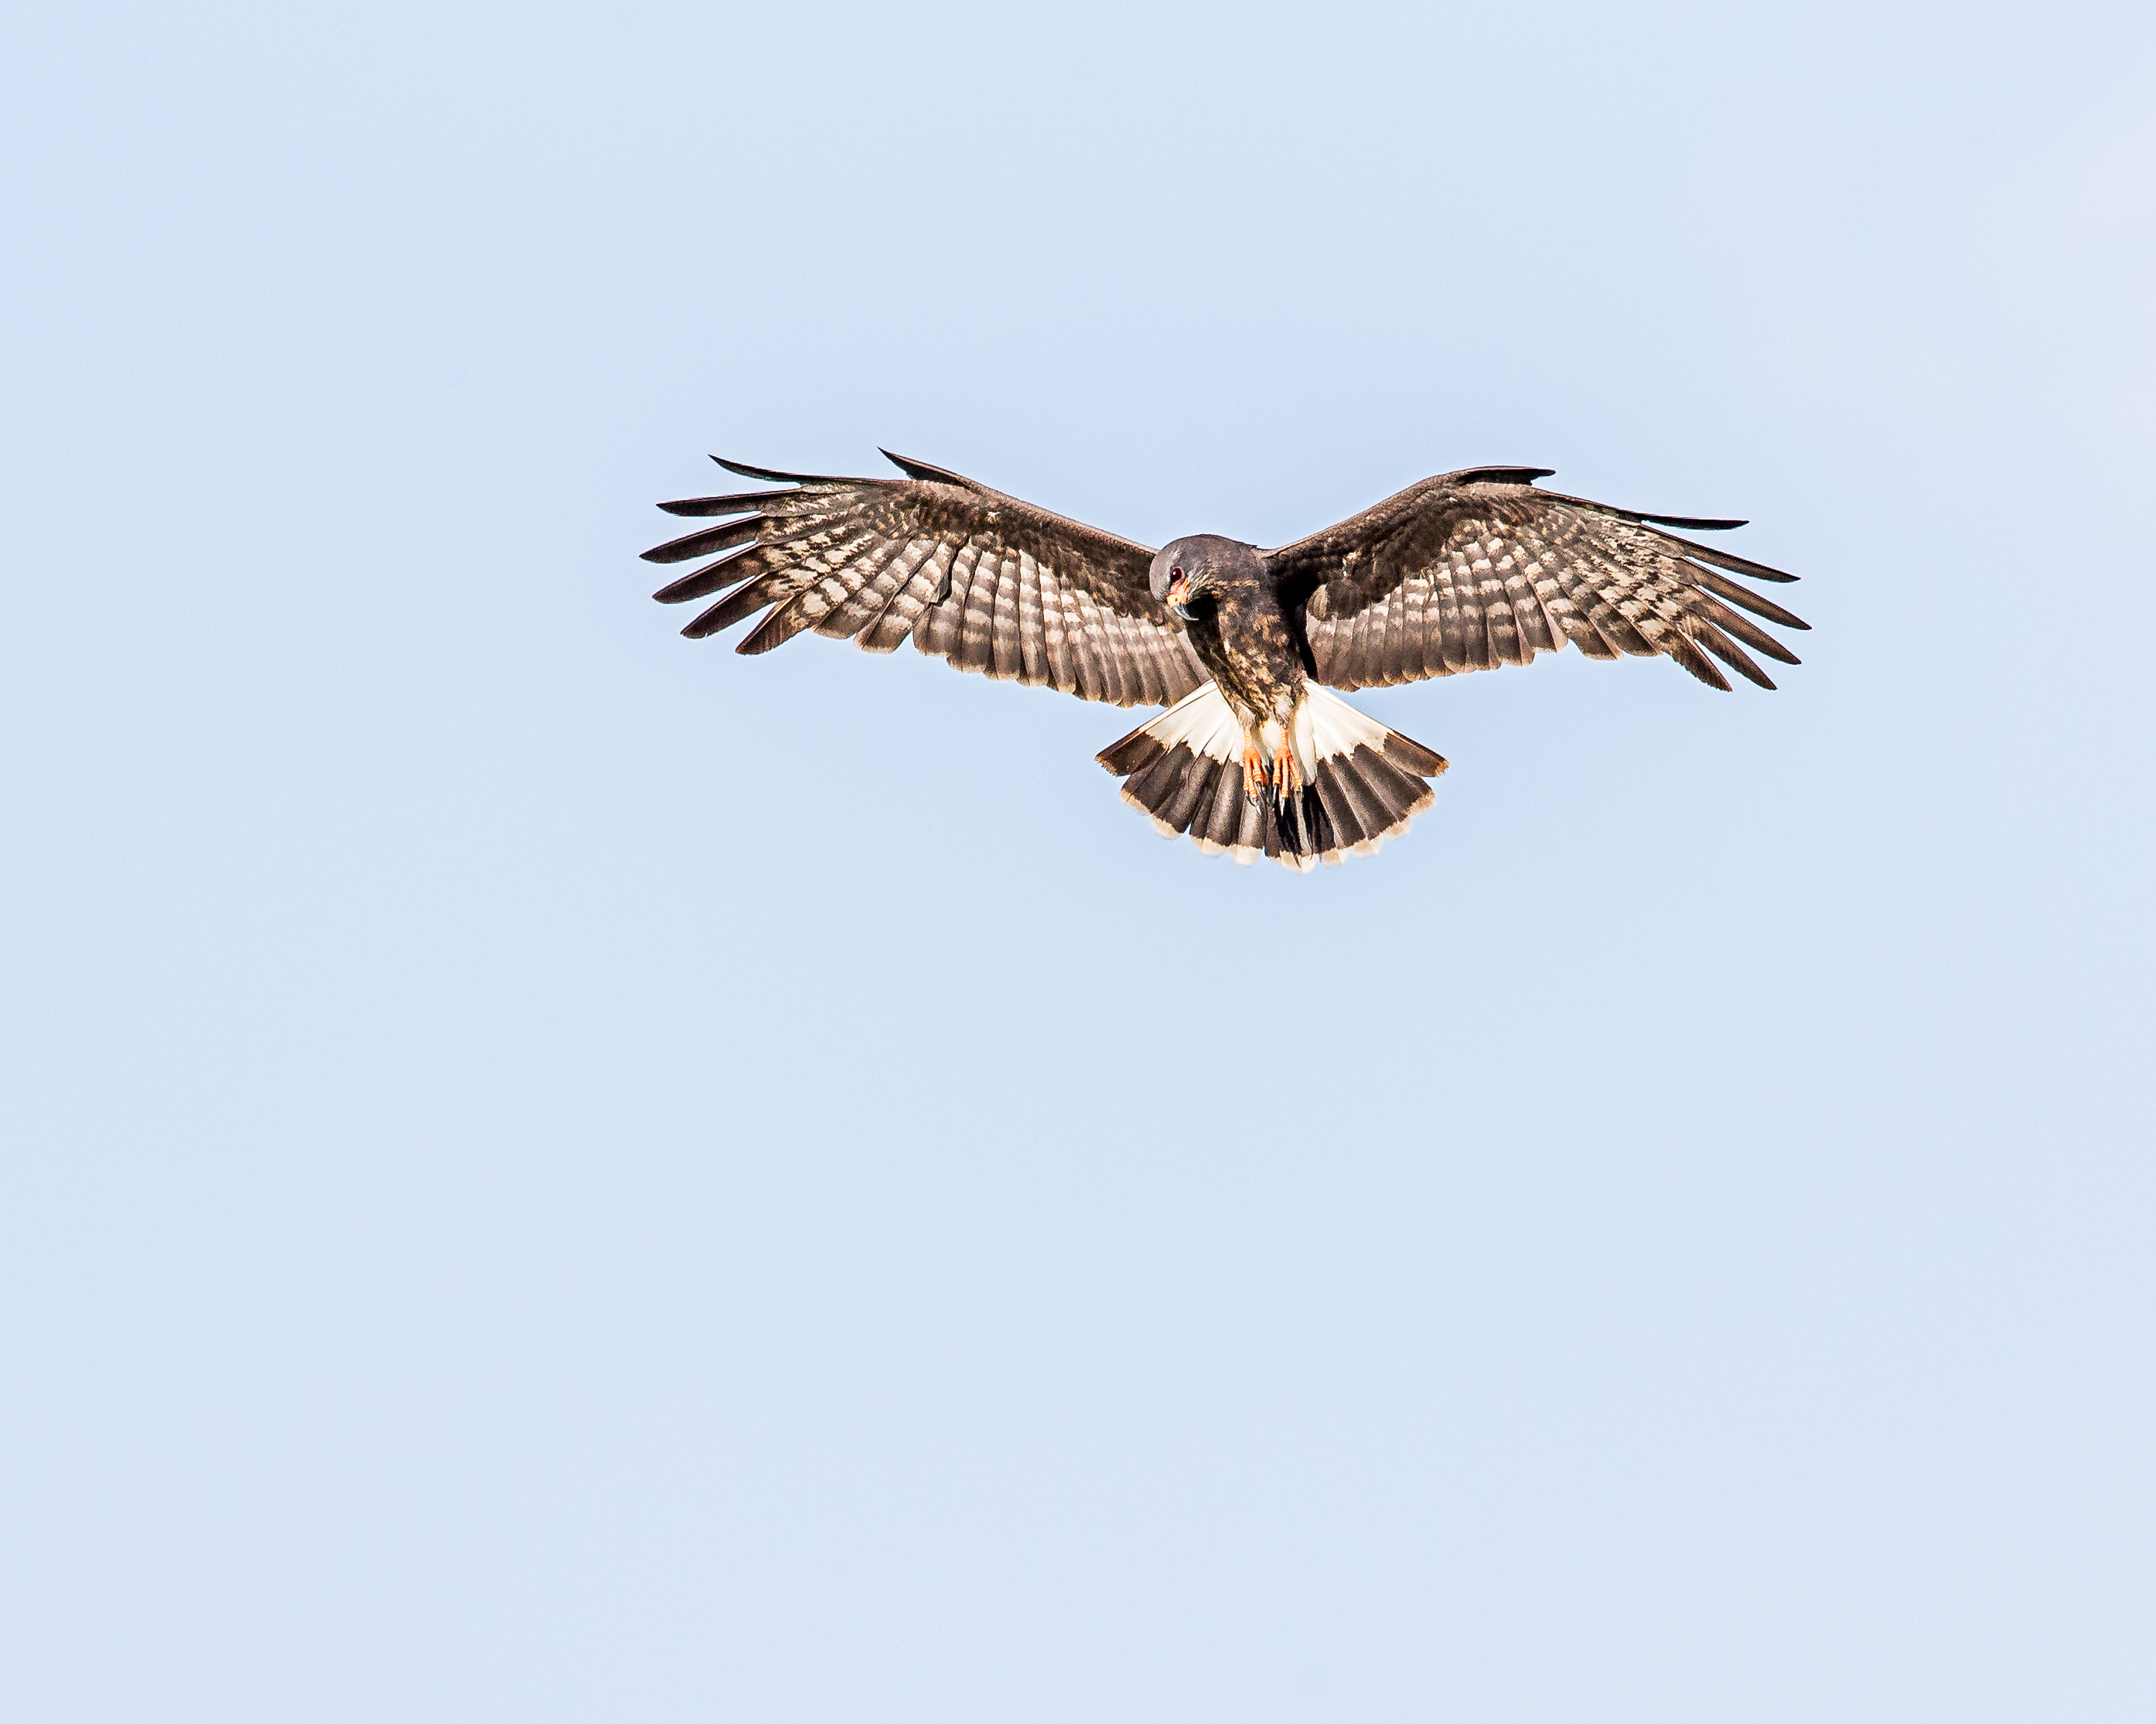
bird, wing, male, beak, flight, eagle, hawk, fauna, bird of prey, vertebrate, hunting, falcon, florida, buzzard, inflight, bif, andymorffew, morffew, hovering, snailkite, accipitriformes